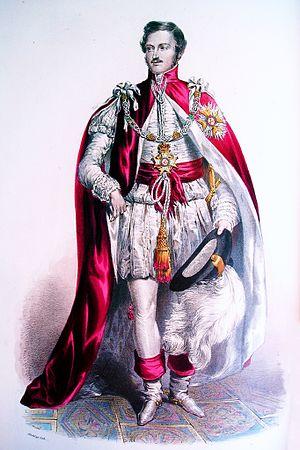
Le prince Albert de Saxe-Cobourg-Gotha, né le 26 août 1819 au château de Rosenau près de Cobourg et mort le 14 décembre 1861 au château de Windsor, est le mari de la reine Victoria. Il est fait prince consort par son épouse, en 1857.
Le Très honorable ordre du Bain est le troisième ordre de chevalerie britannique dans l'ordre de préséance. Il est principalement décerné aux militaires ainsi qu'à certains fonctionnaires de haut rang. L'ordre a été fondé par le roi George Iᵉʳ de Grande-Bretagne, le 18 mai 1725. Son nom provient de la cérémonie médiévale d'adoubement qui comportait un bain, symbolisant la purification, après lequel il devenait « chevalier du Bain ».